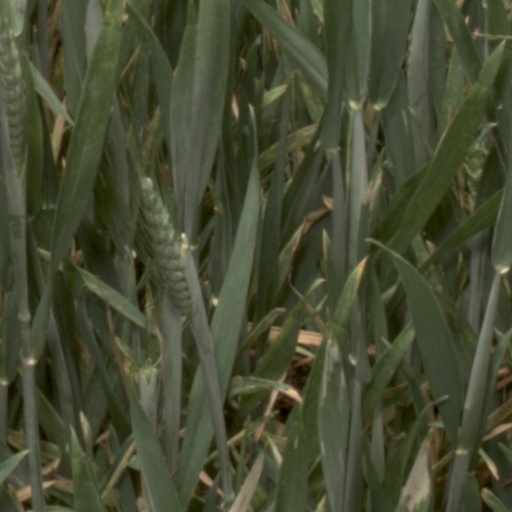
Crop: wheat